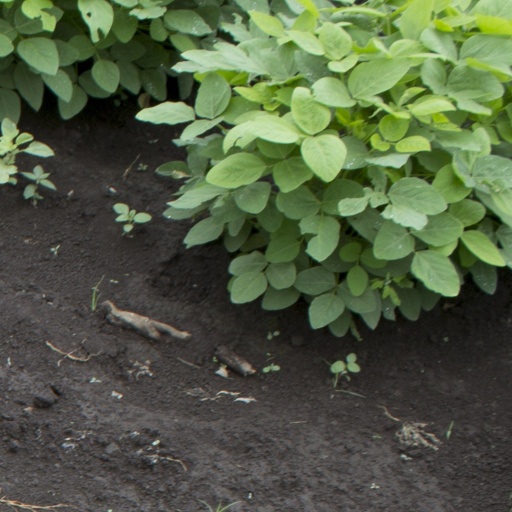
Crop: soybean